Hessle

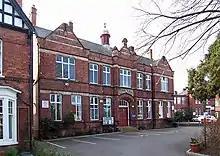
Hessle Town Hall

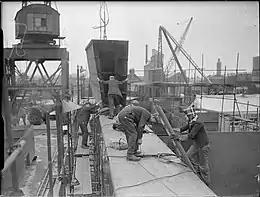
Workers shipbuilding in Hessle for the Royal Navy during the Second World War.

The centre of Hessle is the Square. There are many shops and a small bus station, which was refitted in 2007. Hessle All Saints' Church is located just off the Square and was designated a Grade I listed building in 1967 and is now recorded in the National Heritage List for England, maintained by Historic England. Hessle Town Hall was built in 1897 and is situated at the top of South Lane. Hessle Police Station, which closed in 2014, is next door to the town hall at the top of South Lane and the corner of Ferriby Road.